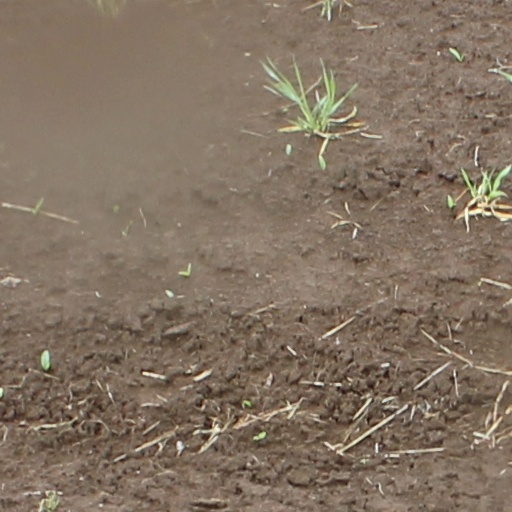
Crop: wheat